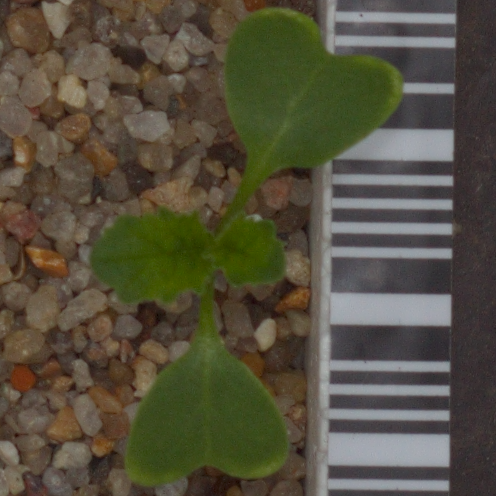
Label: charlock